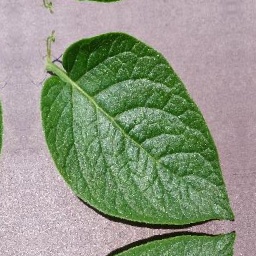
Etiqueta: Sana